Jeff Skinner

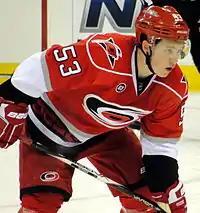
Skinner with the Hurricanes in November 2011.

Midway through his rookie campaign, Skinner was named to the 2011 All-Star Game roster as an injury replacement for Sidney Crosby, making him the first member of the 2010 draft class to be named to the All-Star Game, and the first 18-year-old NHL All-Star since Steve Yzerman. He was chosen by fellow Hurricane Eric Staal, captain of Team Staal. He was later named January 2011's NHL Rookie of the Month. , Skinner remains the youngest player to play in an NHL All-Star Game. At the NHL Awards ceremony on June 22, 2011, in Las Vegas, Nevada, Skinner was awarded the Calder Memorial Trophy as the NHL's top rookie, beating-out fellow rookies Logan Couture of the San Jose Sharks and Michael Grabner of the New York Islanders. At that time, he was the NHL's youngest player as well as the first Hurricanes player to ever win the Calder. After his successful rookie campaign, Skinner was named to Team Canada's National Team to compete at the 2011 IIHF World Championship, becoming the youngest player in the tournament. However, he returned to the Hurricanes lineup for his sophomore season without a medal after Canada placed fifth. Skinner began the season strong, recording 12 goals and 12 assists in 30 games to lead the team in scoring, yet it would be cut short due to a hit by Andy Sutton. The hit which occurred during a game against the Edmonton Oilers on December 7, 2011, caused Skinner to miss time due to a concussion. He eventually returned to the Hurricanes lineup after missing 16 games on January 5, 2012. As Skinner slowly acclimated to playing again, he was suspended two games for kicking Scott Nichol of the St. Louis Blues on March 15, 2012.